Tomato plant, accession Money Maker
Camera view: tilt-top (135 deg); turntable rotation: 330 degrees
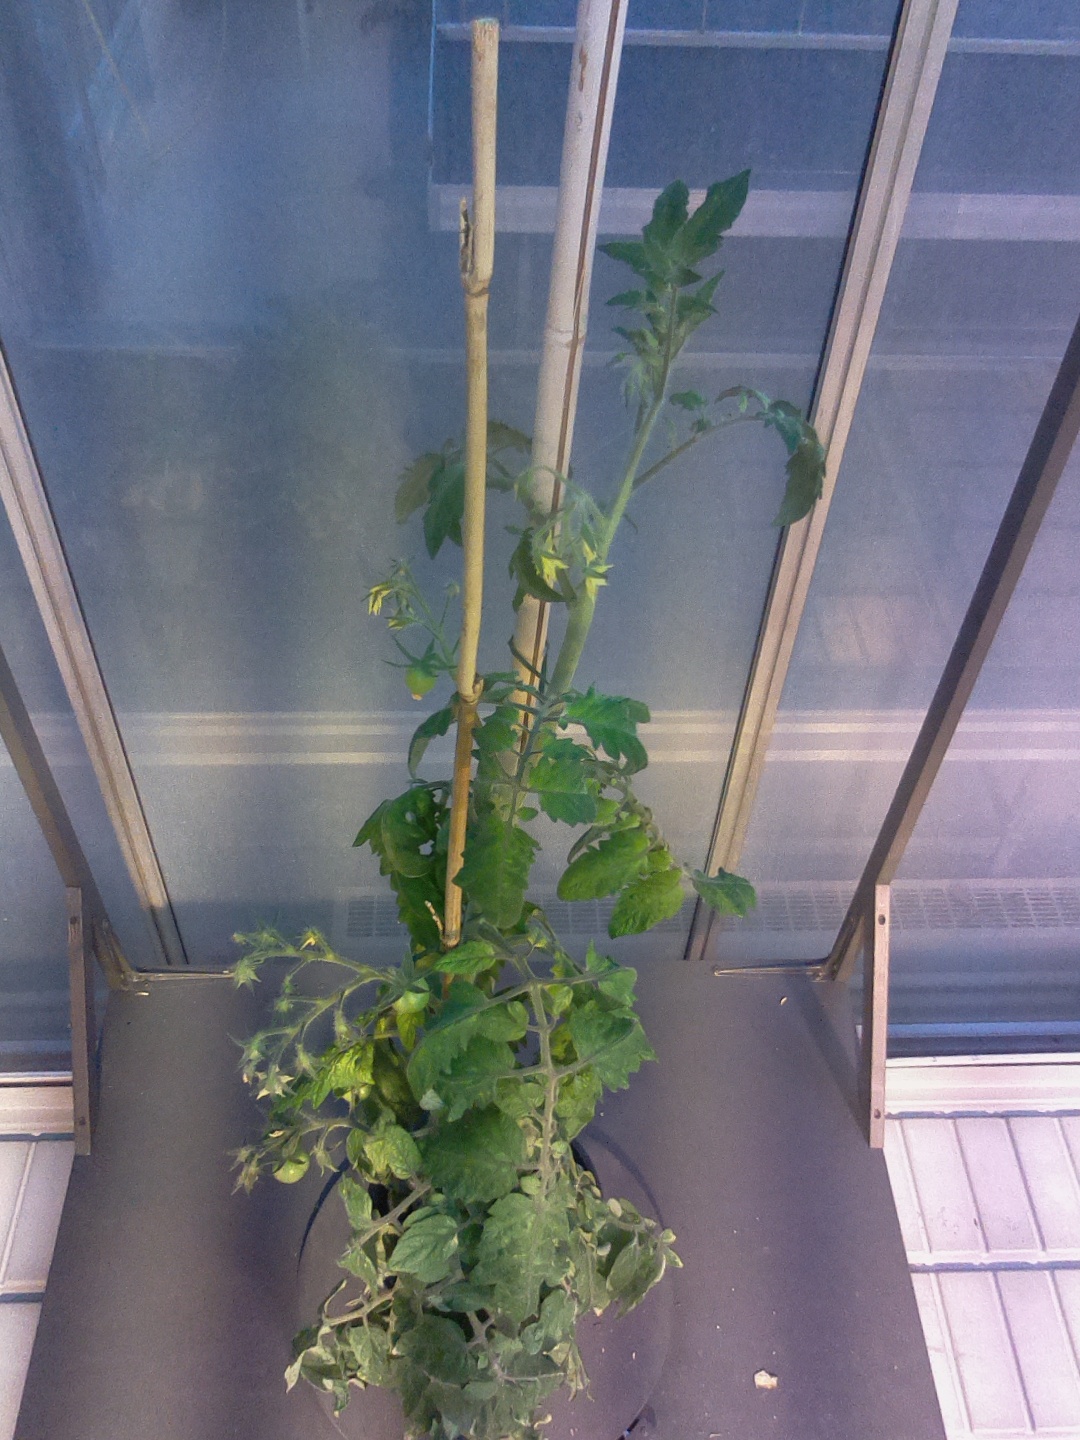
BBCH growth stage 71: 10%-20% of final fruit size